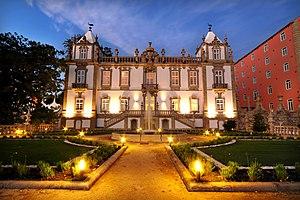
Cet article recense les monuments nationaux du district de Porto, au Portugal.